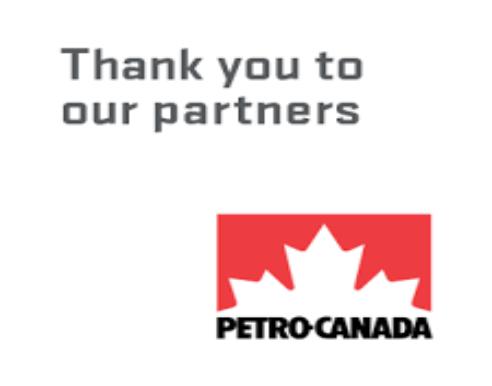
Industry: Transportation